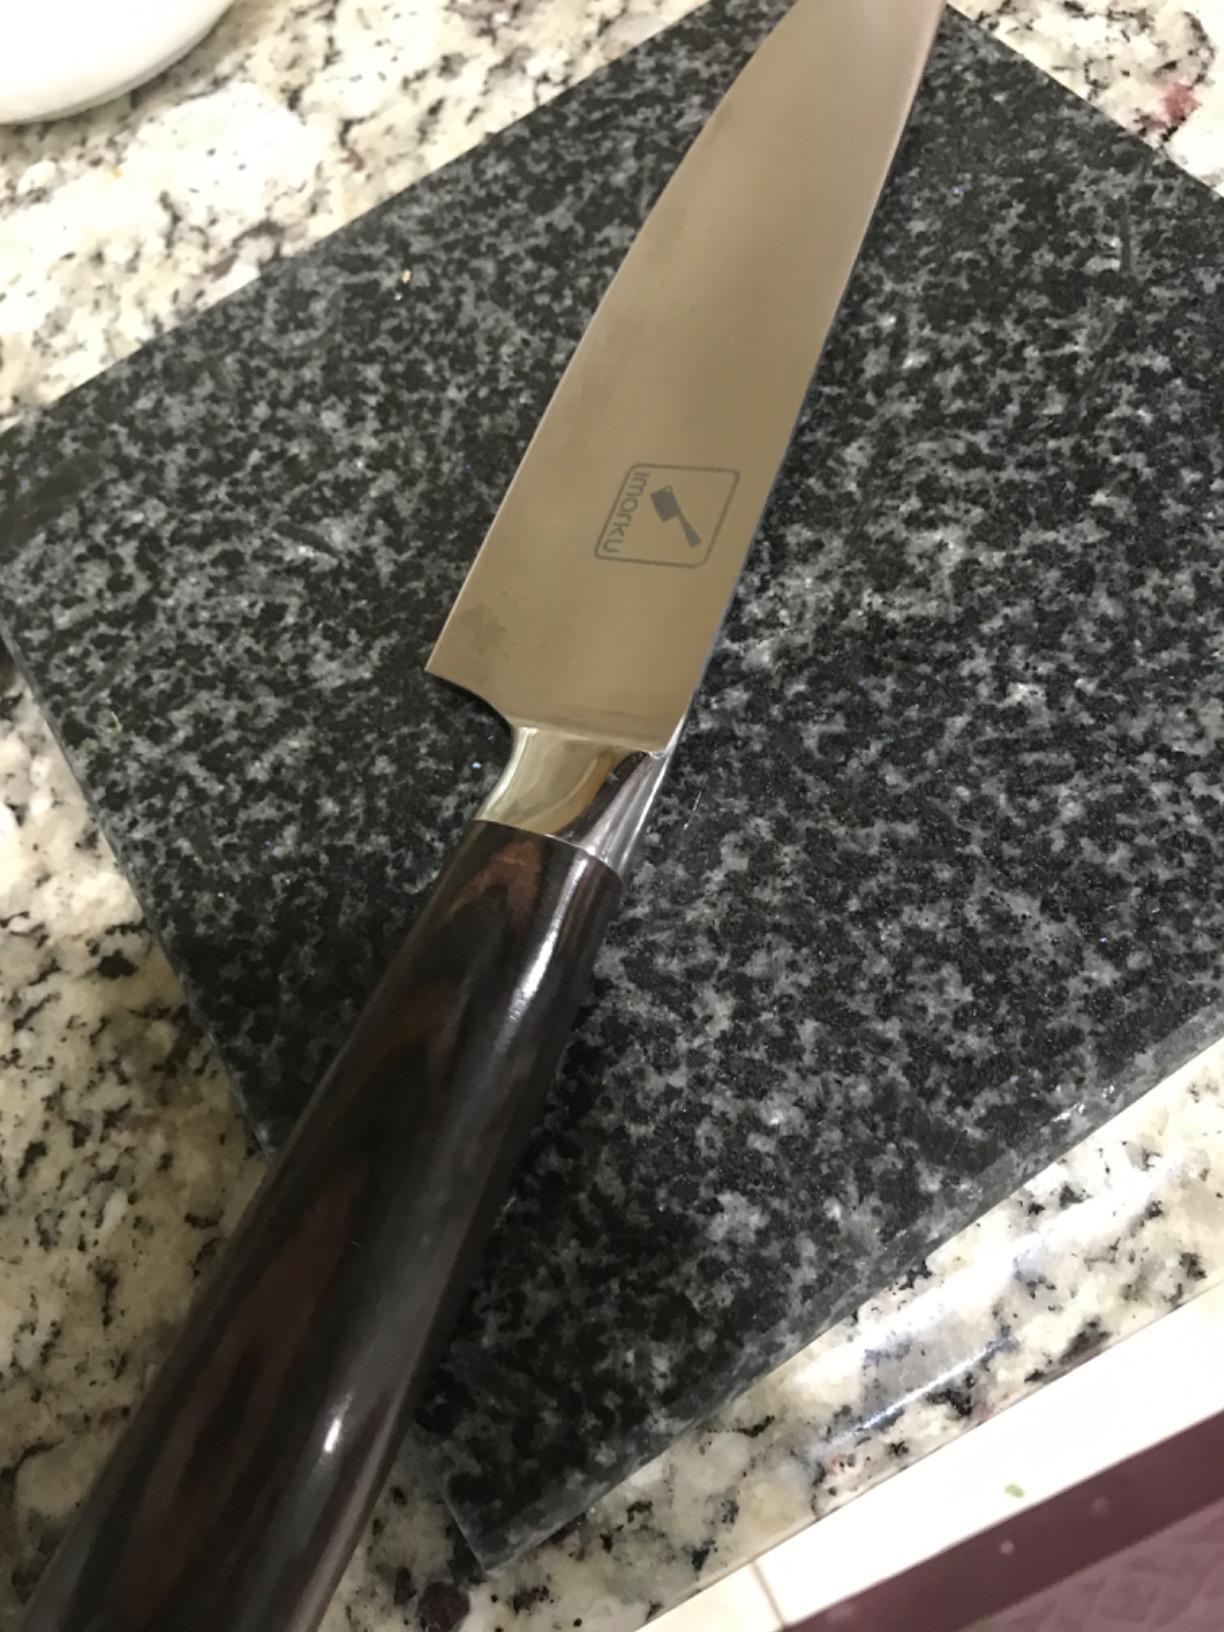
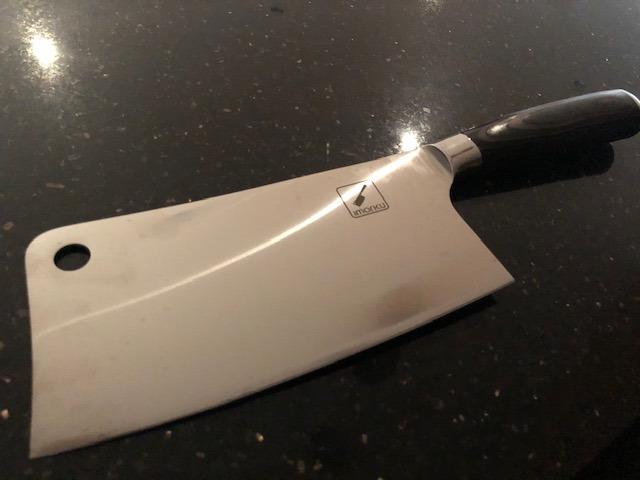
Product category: items_knife
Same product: no